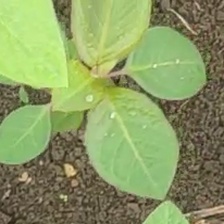
Weed species: Moti_dudhi(Euphorbia_geneculata_L)